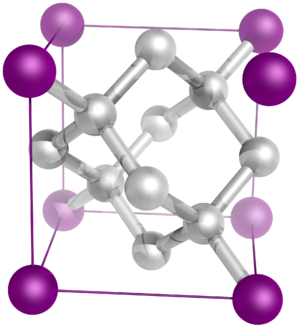
Le diamant est l'allotrope de haute pression du carbone, métastable à basses température et pression. Moins stable que le graphite et la lonsdaléite qui sont les deux autres formes de cristallisation du carbone, sa renommée en tant que minéral lui vient de ses propriétés physiques et des fortes liaisons covalentes entre ses atomes arrangés selon un système cristallin cubique. En particulier, le diamant est le matériau naturel le plus dur et il possède une très forte conductivité thermique. Ses propriétés font que le diamant trouve de nombreuses applications dans l'industrie comme outils de coupe et d'usinage, dans les sciences comme bistouris ou enclumes à diamant et dans la joaillerie pour ses propriétés optiques.